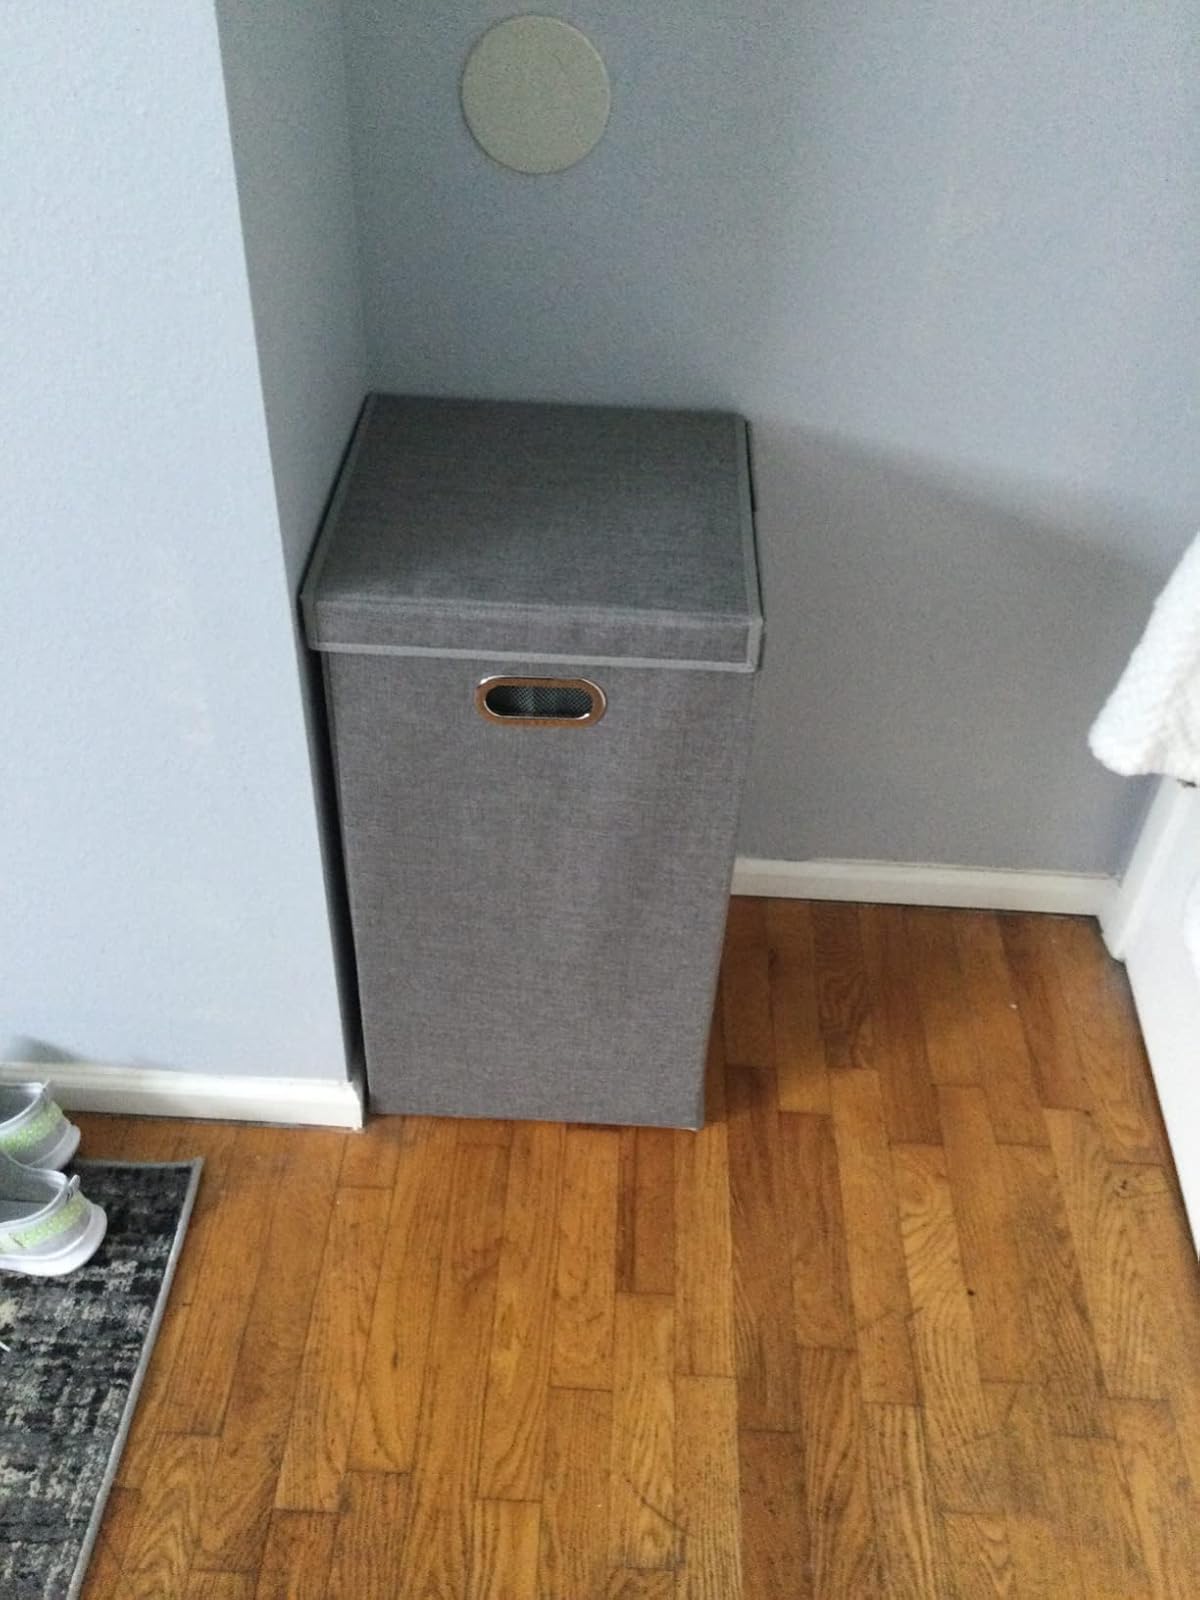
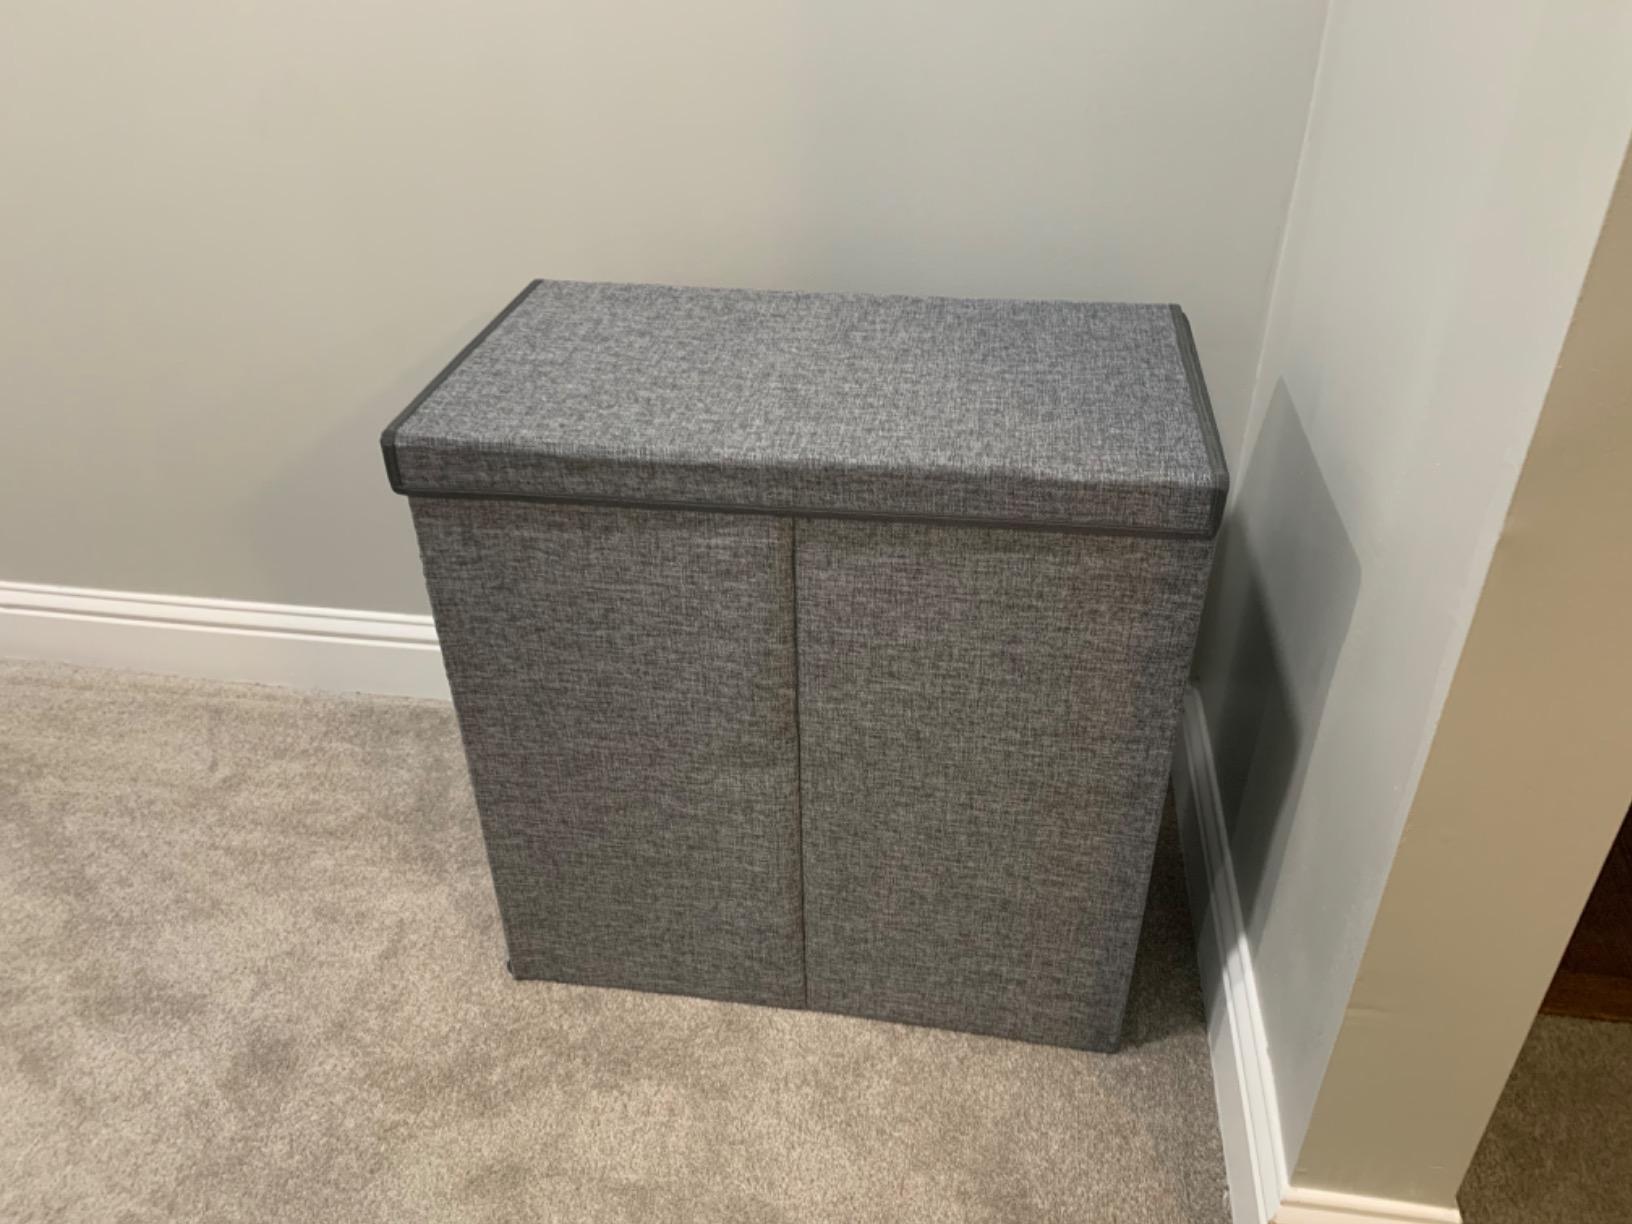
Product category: items_hamper
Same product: no